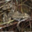
Label: frog